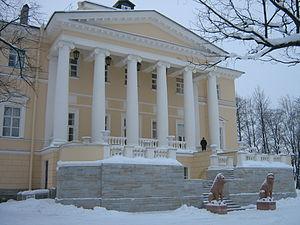
Saint-Pétersbourg. ville Pouchkine.
Pouchkine, anciennement Tsarskoïe Selo, est une ville de Russie. Autrefois située dans l'oblast de Léningrad, elle est depuis 1991 sous la juridiction de Saint-Pétersbourg. Sa population s'élevait à 106 087 habitants en 2017.